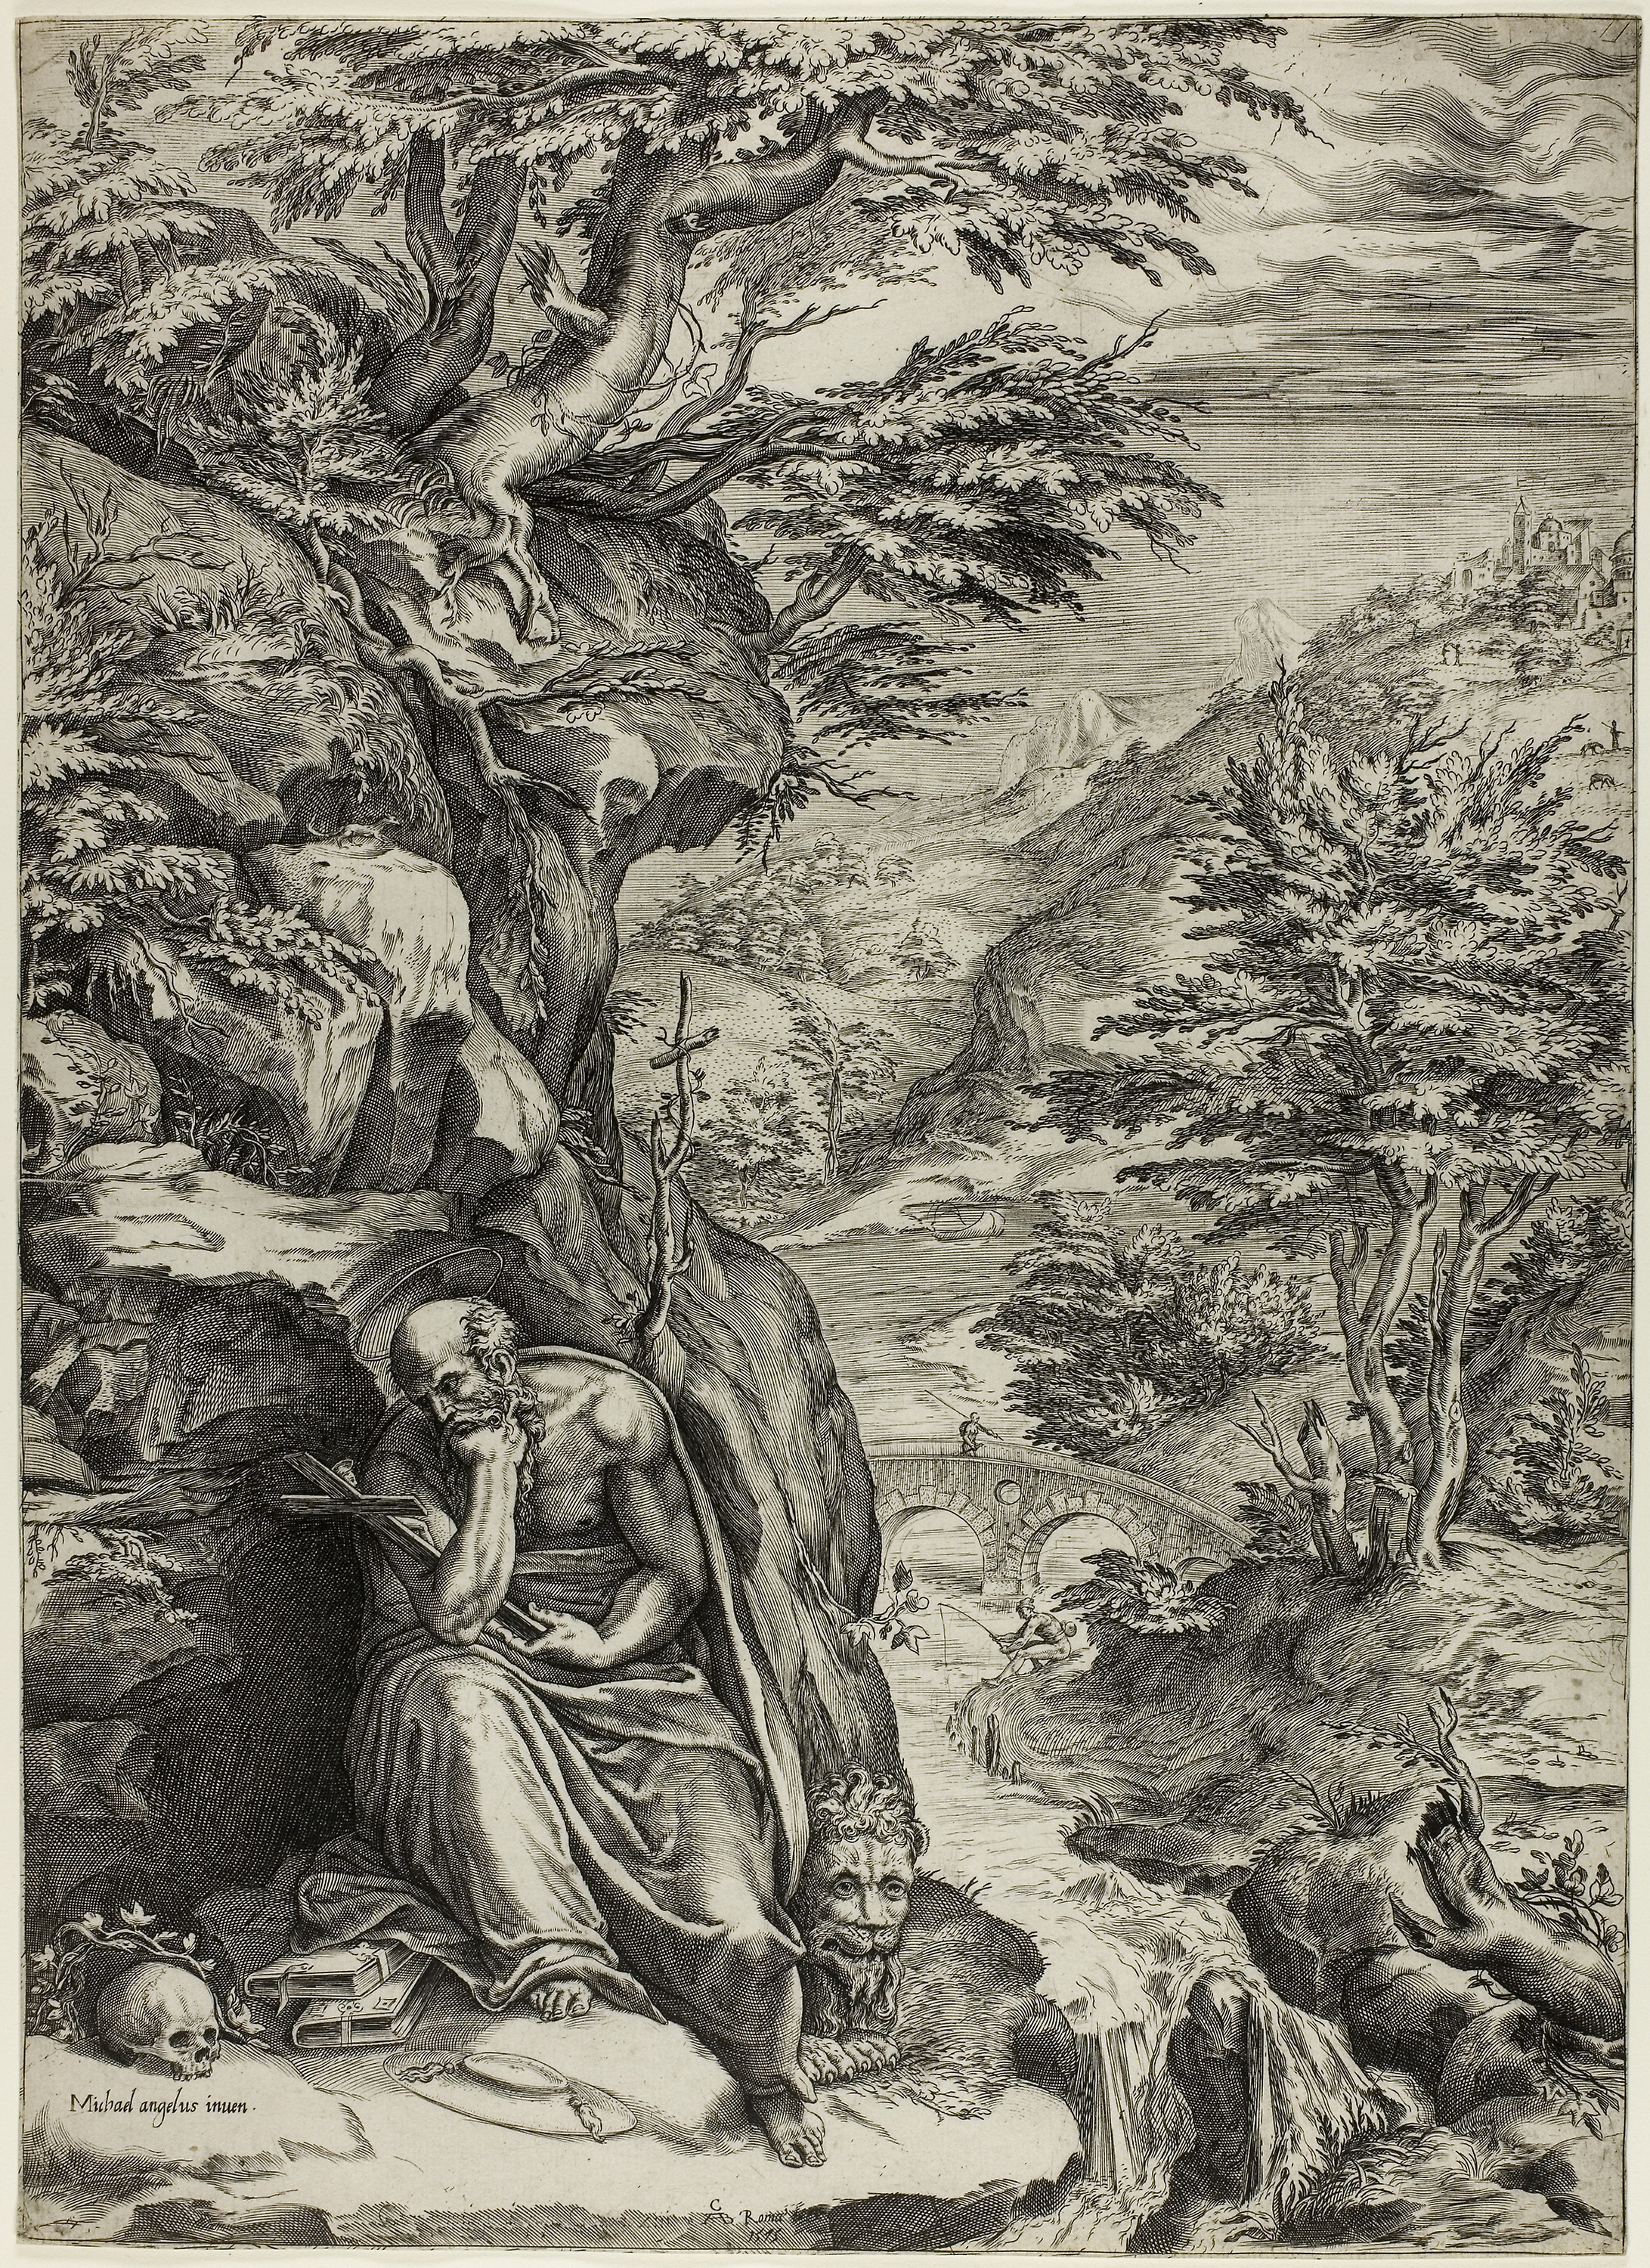
tree, art, black and white, plant, mythology, visual arts, monochrome, illustration, artwork, painting, history